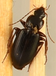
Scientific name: Calathus advena
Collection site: Rocky Mountains NEON (RMNP), plot RMNP_014